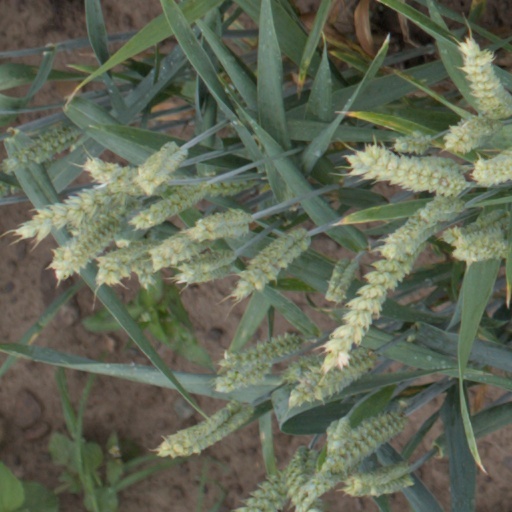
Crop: wheat